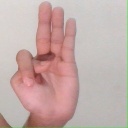
अक्षर: भ